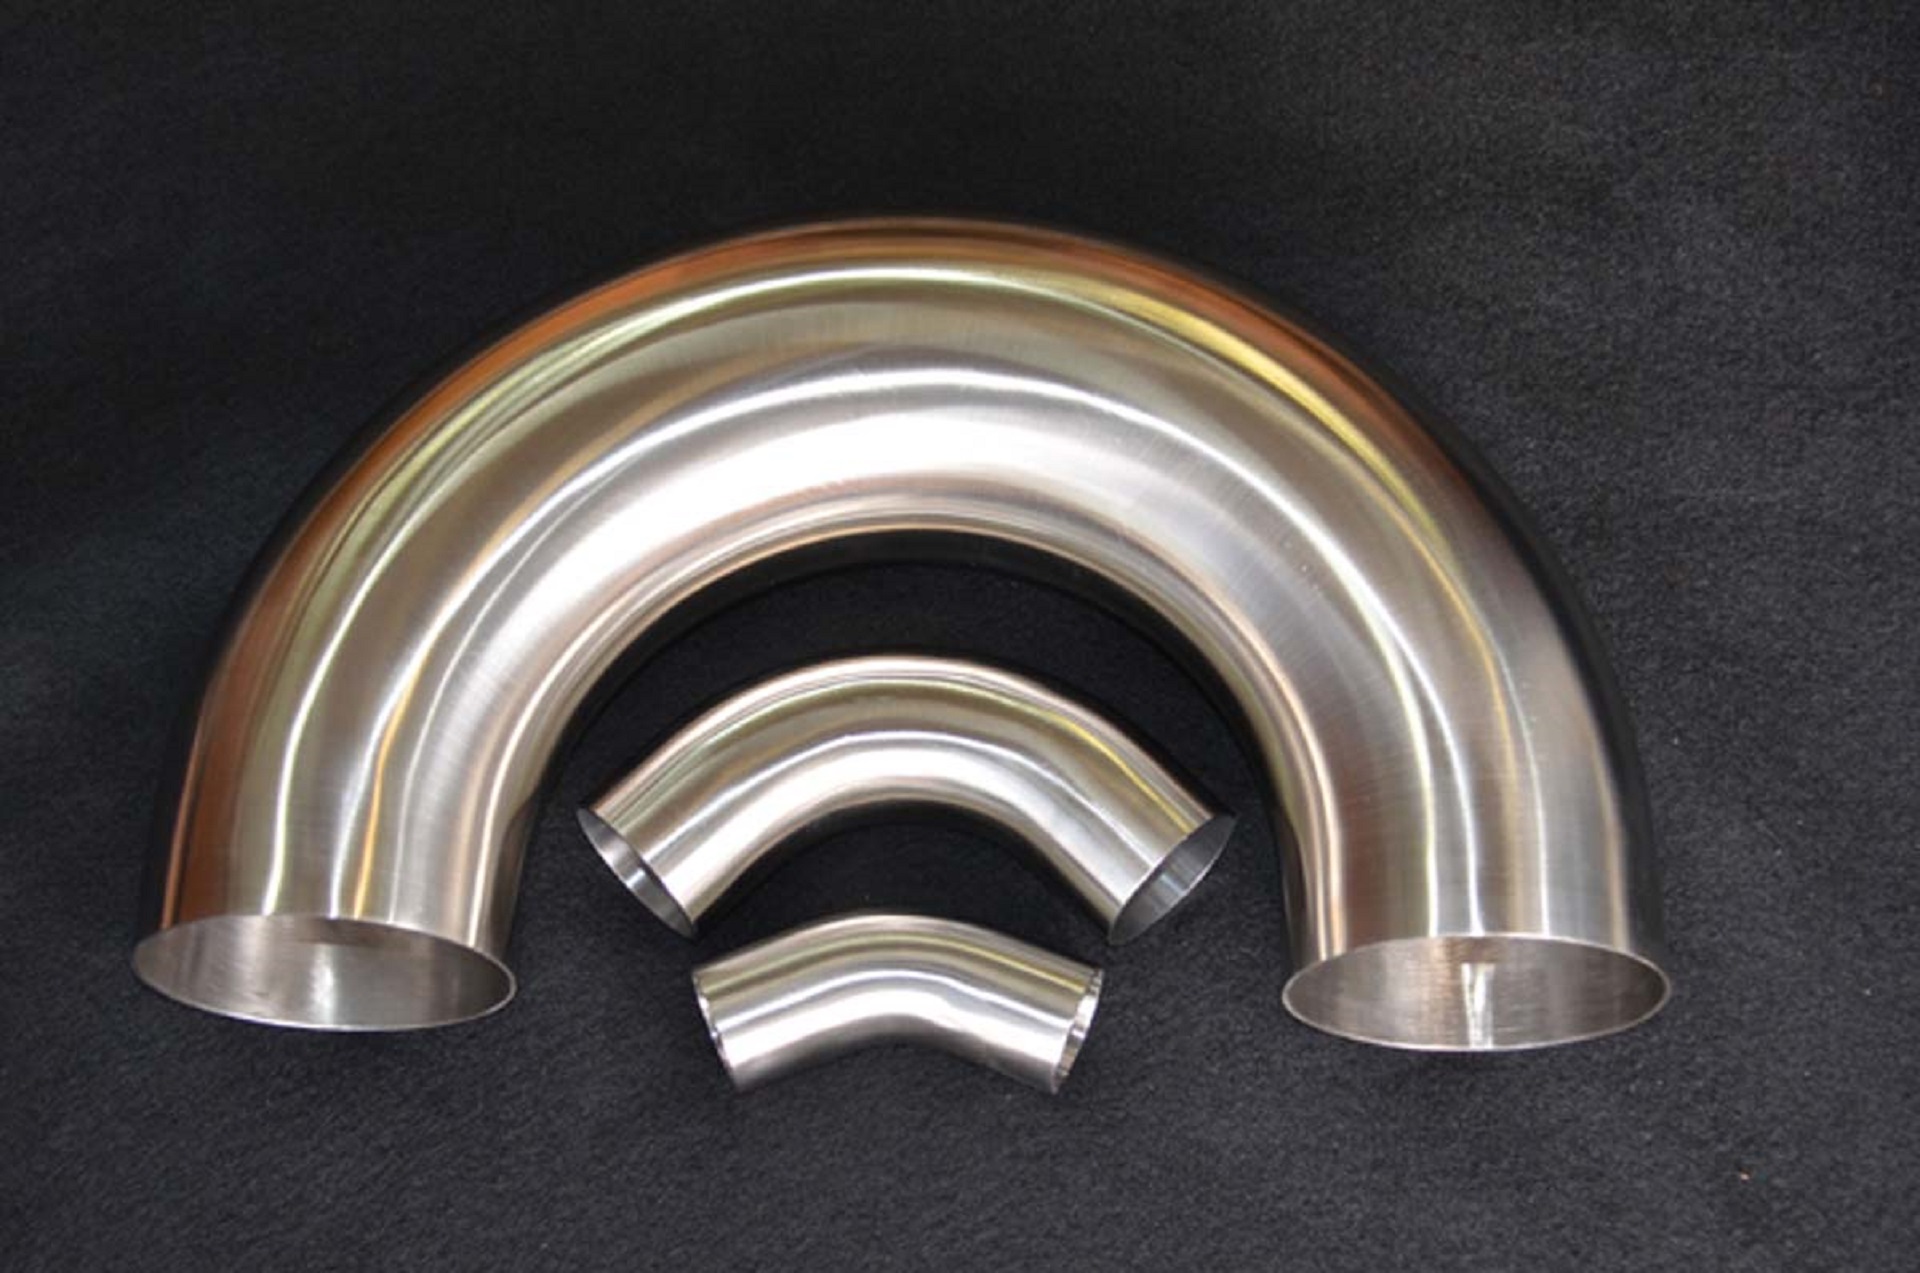
stainless, steel, fittings, copper, plumbing, font, wood, household hardware, automotive wheel system, metal, auto part, circle, aluminium, rim, titanium, automotive design, event, musical instrument, logo, pipe